Thal, Styria

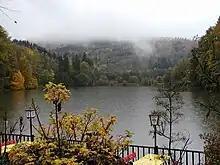
Thalersee, pictured in October 2002

By the 12th century, the lords of Waldsdorf had established their seat on the site of the present stately home in the shape of a fortified manor house with a large dairy farm. From 1315 to 1605, it was owned by the noble family of Windisch-Graetz. In 1563, major conversion and renovation work was carried out on the castle under the then-owner and designer, Erasmus of Windisch-Graetz, which saw it expanded into a Renaissance style stately home with a courtyard surrounded on three sides by three-storey high, columnar arcades. There is still an underground passage, dating to that period, that runs as far as Graz, but it is impassable after the first several hundred metres.